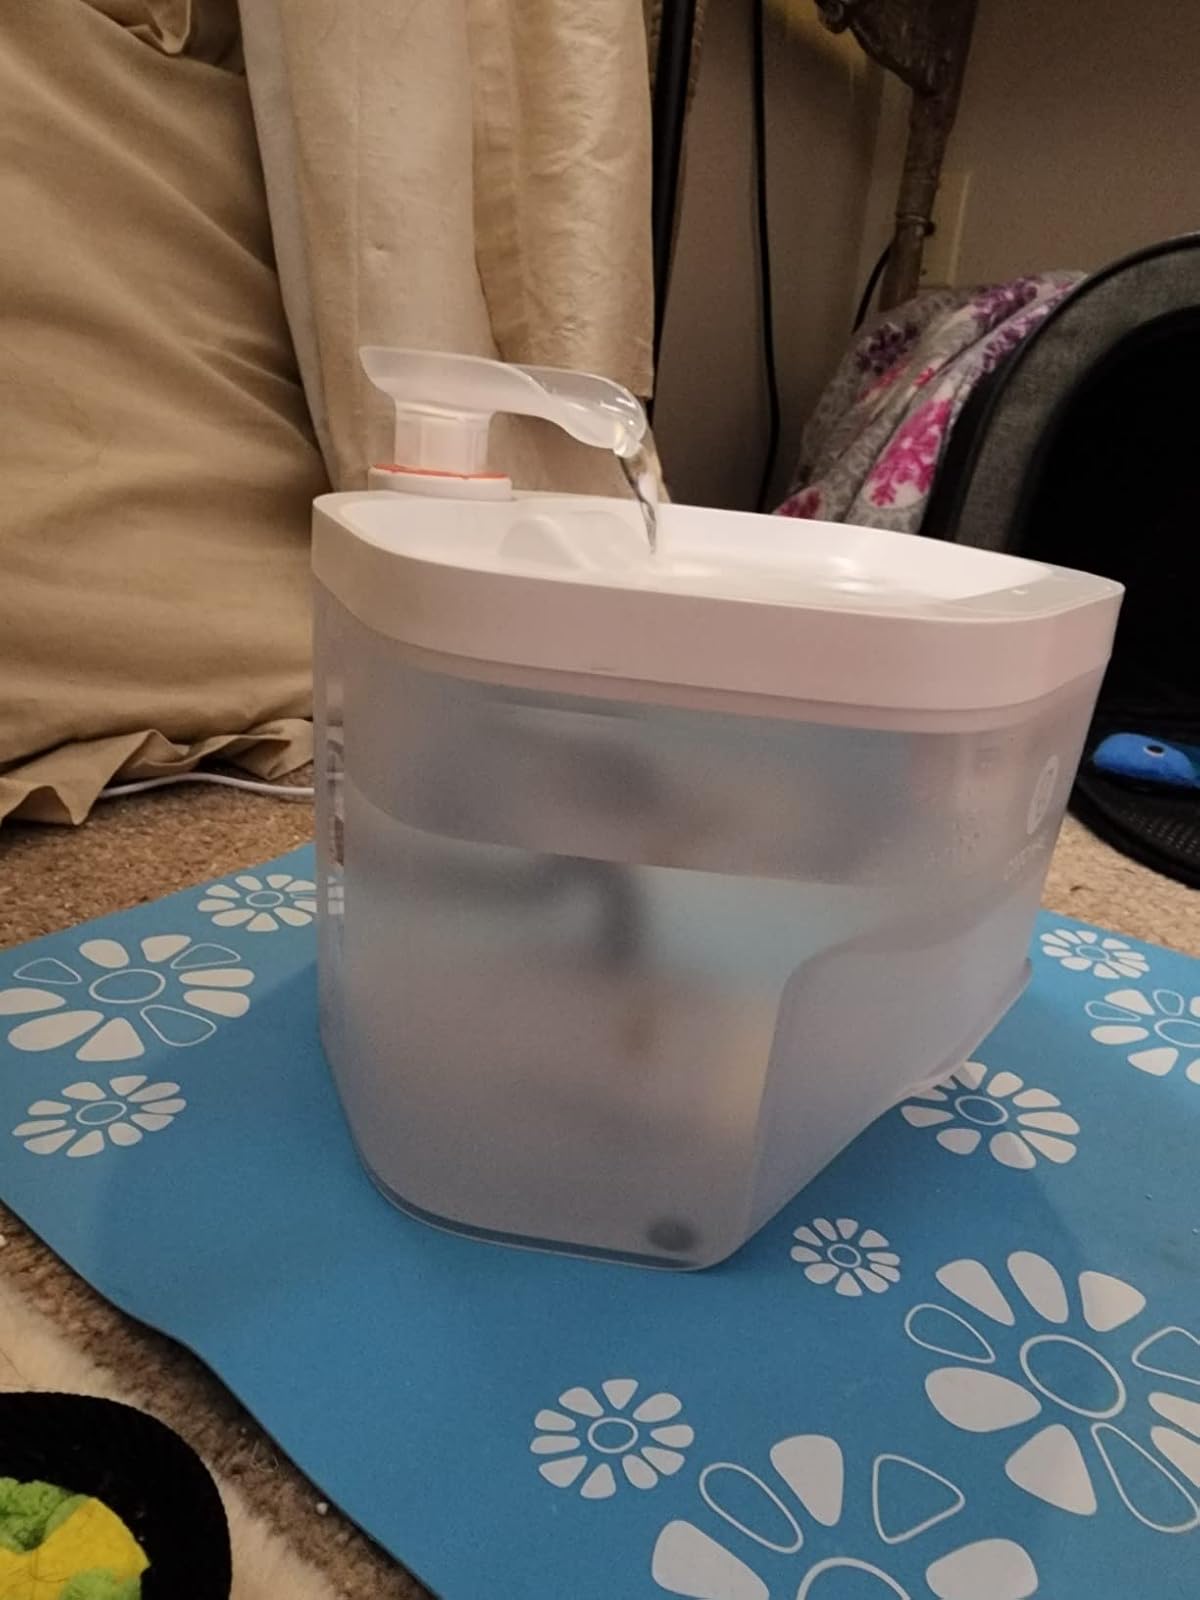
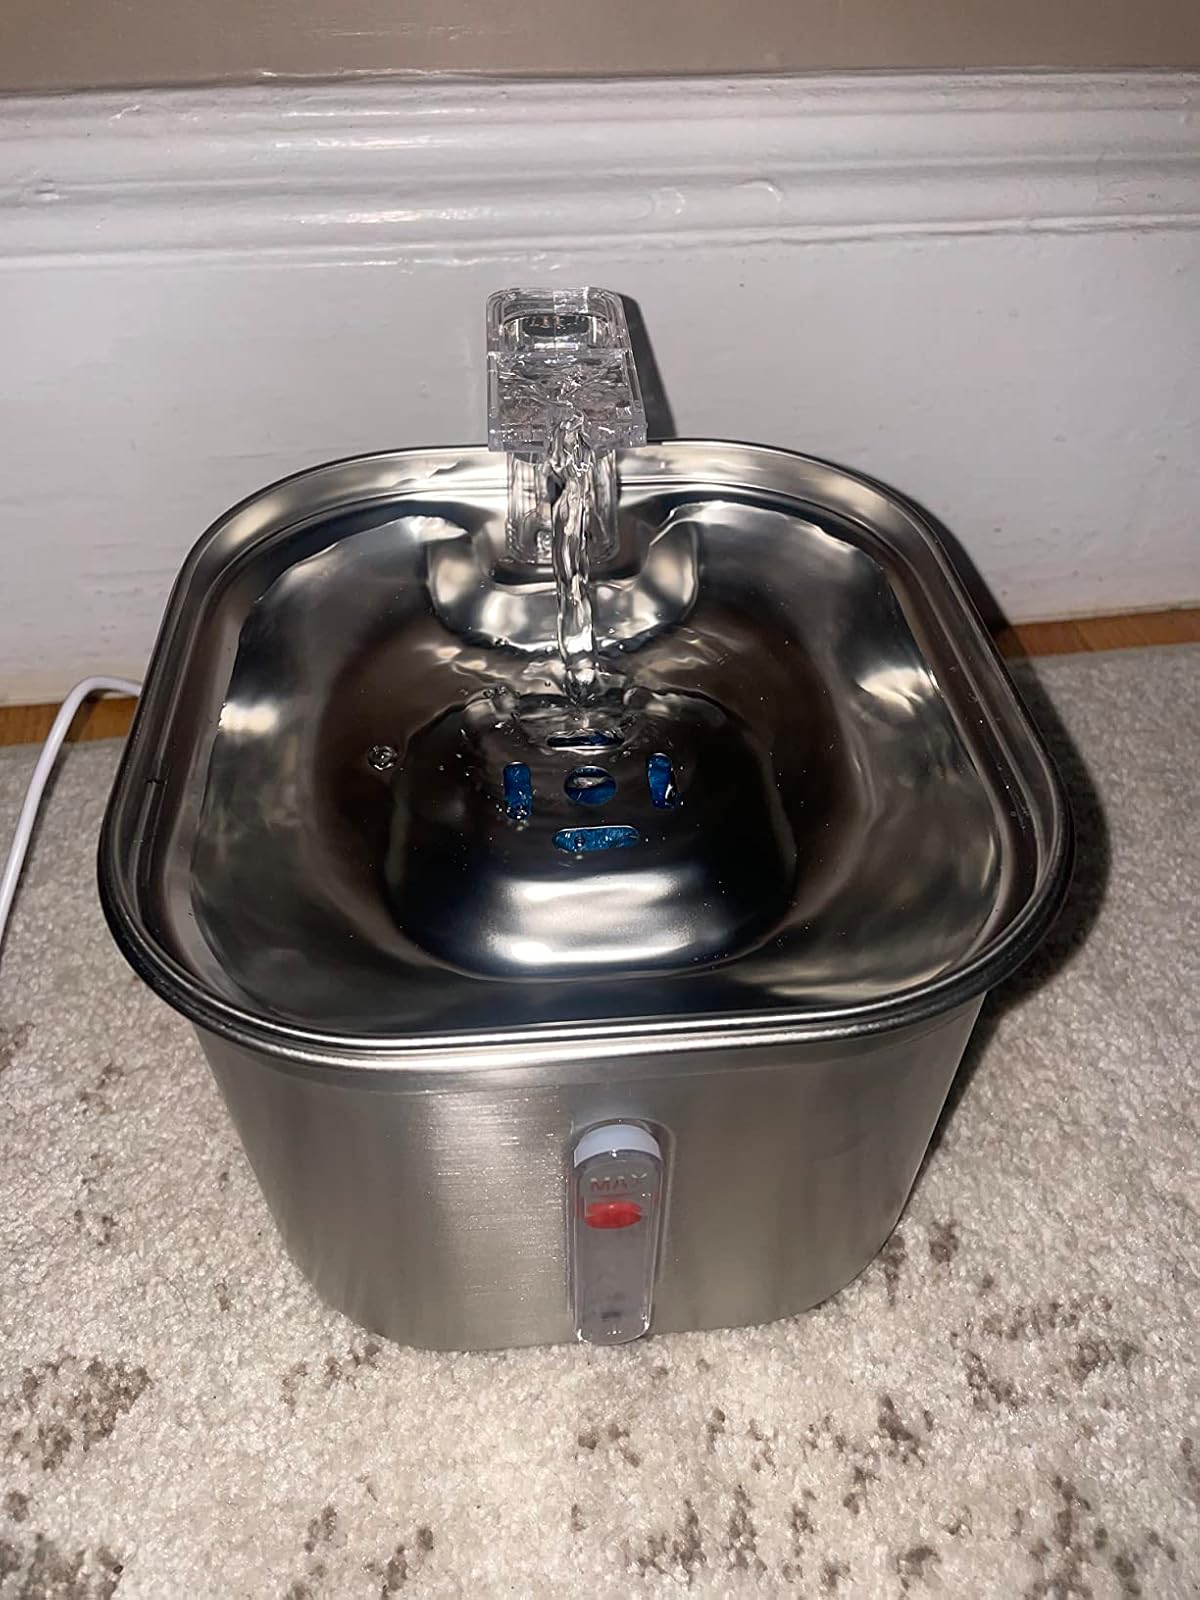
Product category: items_bowl
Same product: no